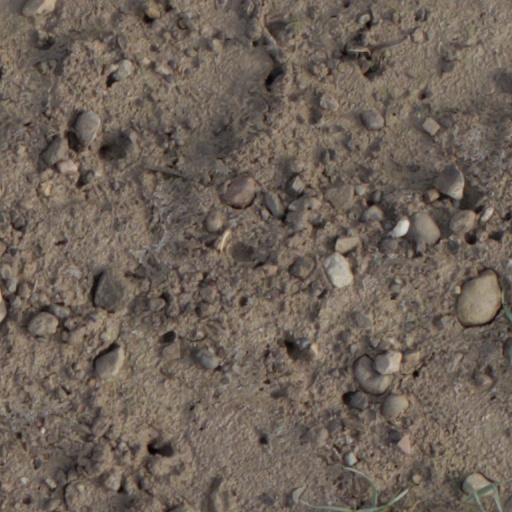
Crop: wheat